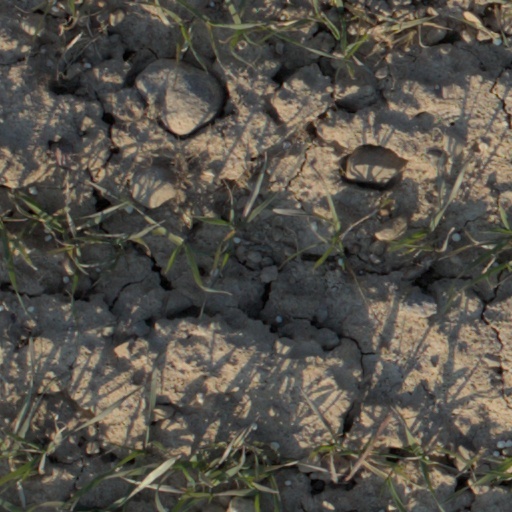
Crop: wheat